Rubén Baraja

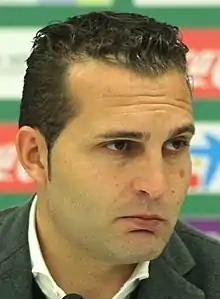
Baraja as Elche manager in 2016

Rubén Baraja Vegas (born 11 July 1975) is a Spanish retired footballer, currently a manager.